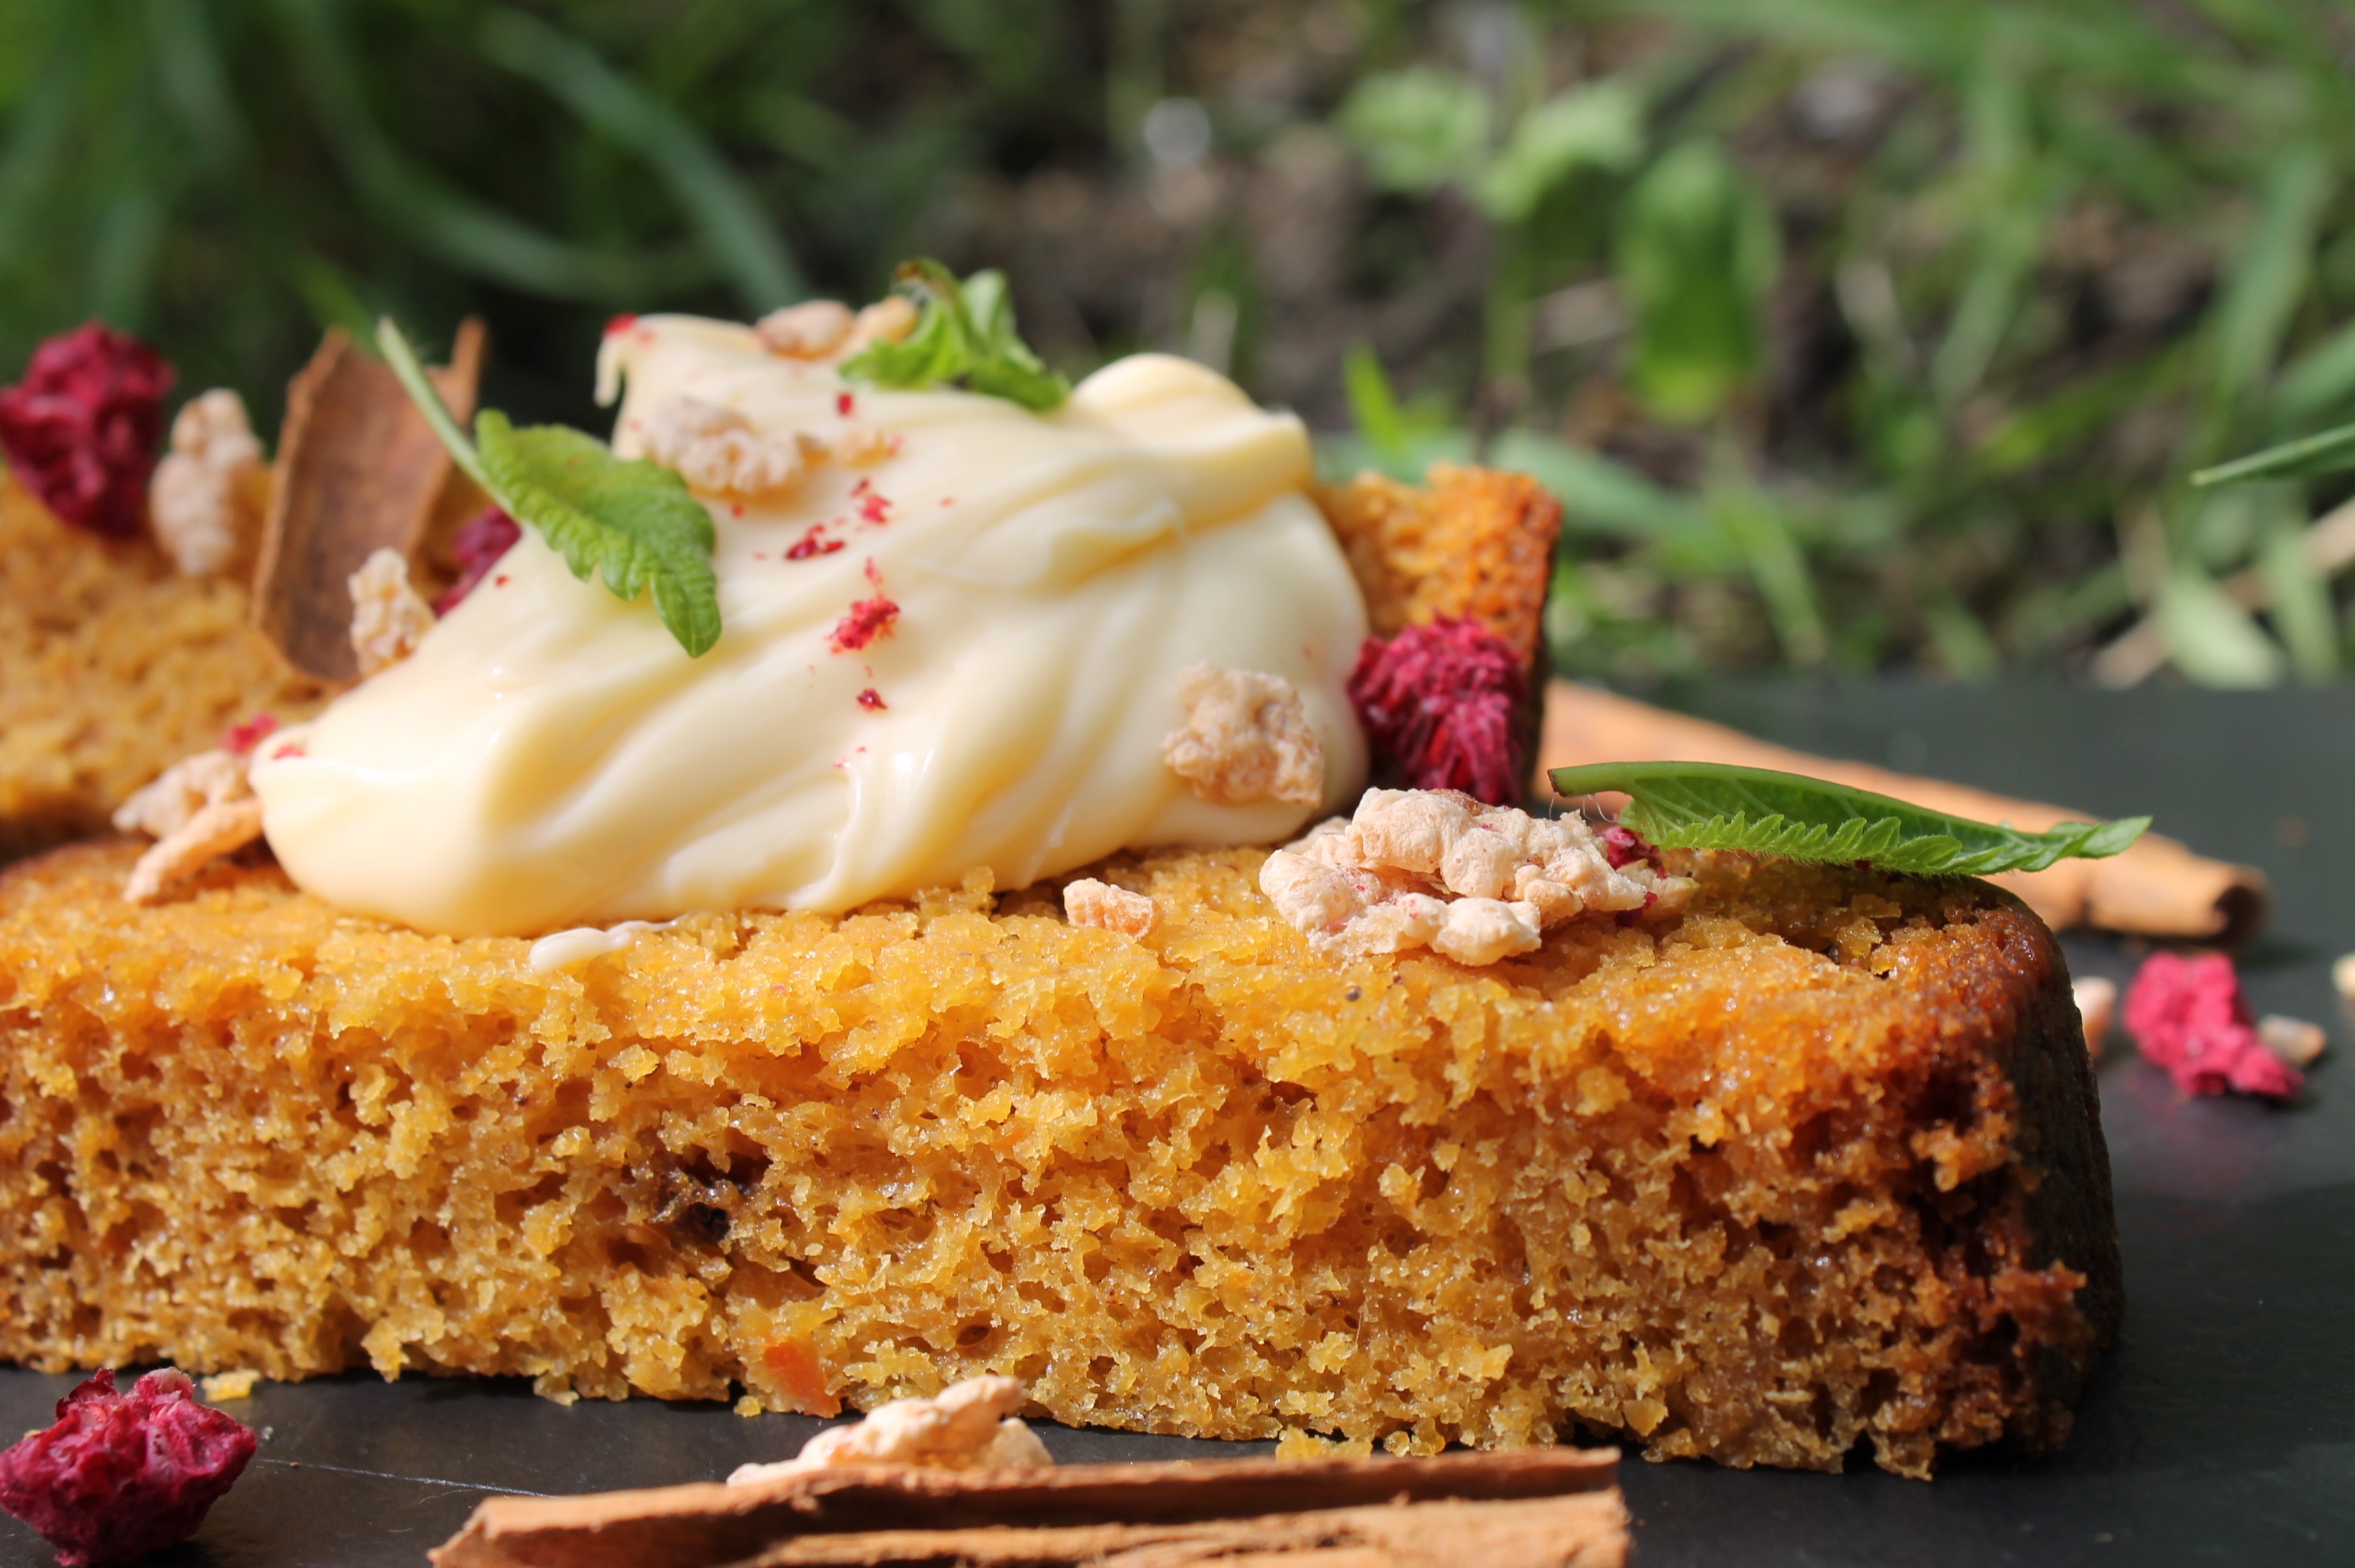
plant, fruit, restaurant, dish, meal, food, produce, breakfast, dessert, carrot, cheesecake, baked goods, flavor, sponge cake, white chocolate